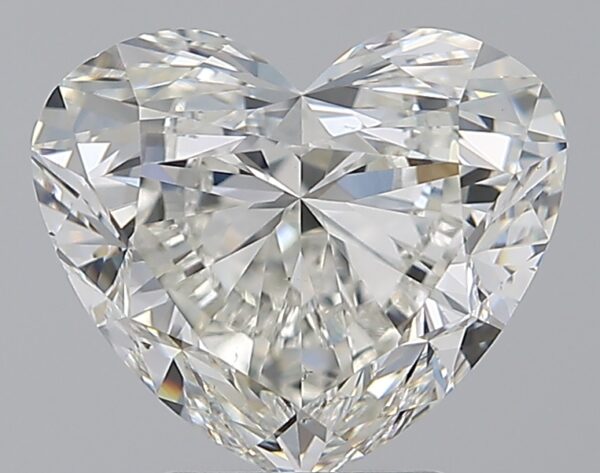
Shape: heart
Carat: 3.5
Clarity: VS2
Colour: H
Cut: EX
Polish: EX
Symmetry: EX
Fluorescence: ST
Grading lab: GIA
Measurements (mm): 8.88 x 10.37 x 5.95